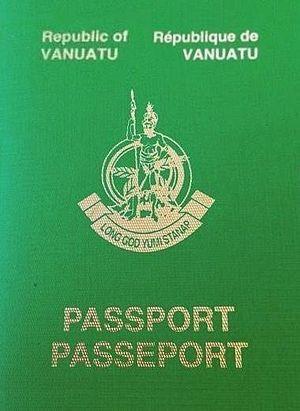
Le passeport vanuatais est un document de voyage international délivré aux ressortissants vanuatais, et qui peut aussi servir de preuve de la citoyenneté vanuataise.
Les passeports dont le nom est indiqué en italique sont émis par des États non reconnus internationalement.